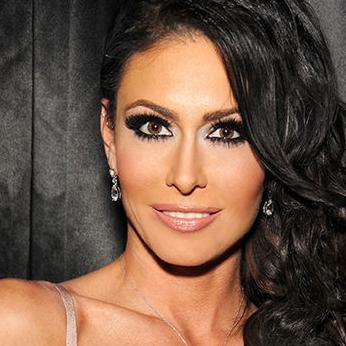
Age: 34